London School of Economics

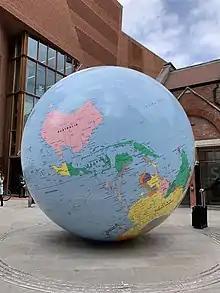
"The World Turned Upside Down"

The economic debate between the LSE and the University of Cambridge during the 1930s is a well-known chapter in academic circles. The rivalry between academic opinion at LSE and Cambridge goes back to the school's roots when LSE's Edwin Cannan (1861–1935), Professor of Economics, and Cambridge's Professor of Political Economy, Alfred Marshall (1842–1924), the leading economist of the day, argued about the bedrock matter of economics and whether the subject should be considered as an organic whole. (Marshall disapproved of LSE's separate listing of pure theory and its insistence on economic history.)